Sam Hughes

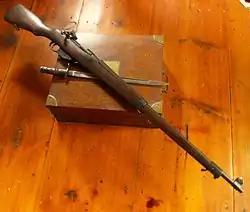
Ross Rifle

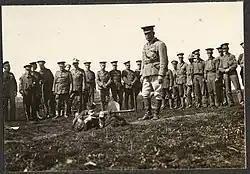
Colonel Sam Hughes watching Sergeant Hawkins demonstrating the MacAdam Shield Shovel

Canadian staff officers possessed an extremely limited level of experience and competence at the start of the war, having been discouraged from passing through the British Staff College for many years prior. Compounding the issue was Hughes' regular attempts to promote and appoint officers based upon patronage and Canadian nativism instead of ability, an act which not only created tension and jealousy between units but ultimately negatively affected the operating performance of the CEF as well. Lieutenant-General Julian Byng, who replaced Alderson as commander of the CEF from May 1916, eventually became so incensed with the continuous interference on the part of Hughes that he threatened to resign. Byng, an aristocrat and a career British Army officer who was modest in his tastes and known for his care for his men, was very popular with the rank and file of the Canadian Corps, who called themselves "the Byng boys". This in turn sparked Hughes's jealousy. On 17 August 1916, Byng and Hughes had dinner where Hughes announced in his typical bombastic way that he never made a mistake and would hold the power of promotion within the Canadian Corps; Byng in reply stated that as a corps commander he had the power of promotion, that he would inform Hughes before any making promotions as a courtesy, and would resign if Hughes continued his interference with his command in the same way he had with Alderson. When Hughes claimed "I am never wrong", Byng replied "What a damn dull life you must have had, Minister!" Byng wanted to give command of the 2nd Division to Henry Burstall, who had greatly distinguished himself, over the objections of Hughes, who wanted to give command of the 2nd Division to his son Garnet, whom Byng regarded as a mediocrity unfit to command anything. Byng diplomatically told Hughes he had not appointed his son because the "Canadians deserved and expected the best leaders available". Byng wrote to Borden to say that he would not tolerate political interference in his corps, and he would resign if the younger Hughes was given the command of the 2nd Division rather than Burstall, who did indeed receive the appointment.